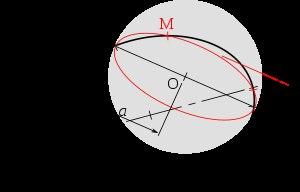
La transformée de Hough est une technique de reconnaissance de formes inventée en 1959 par Paul Hough, faisant l'objet d'un brevet, et utilisée dans le traitement d'images numériques.